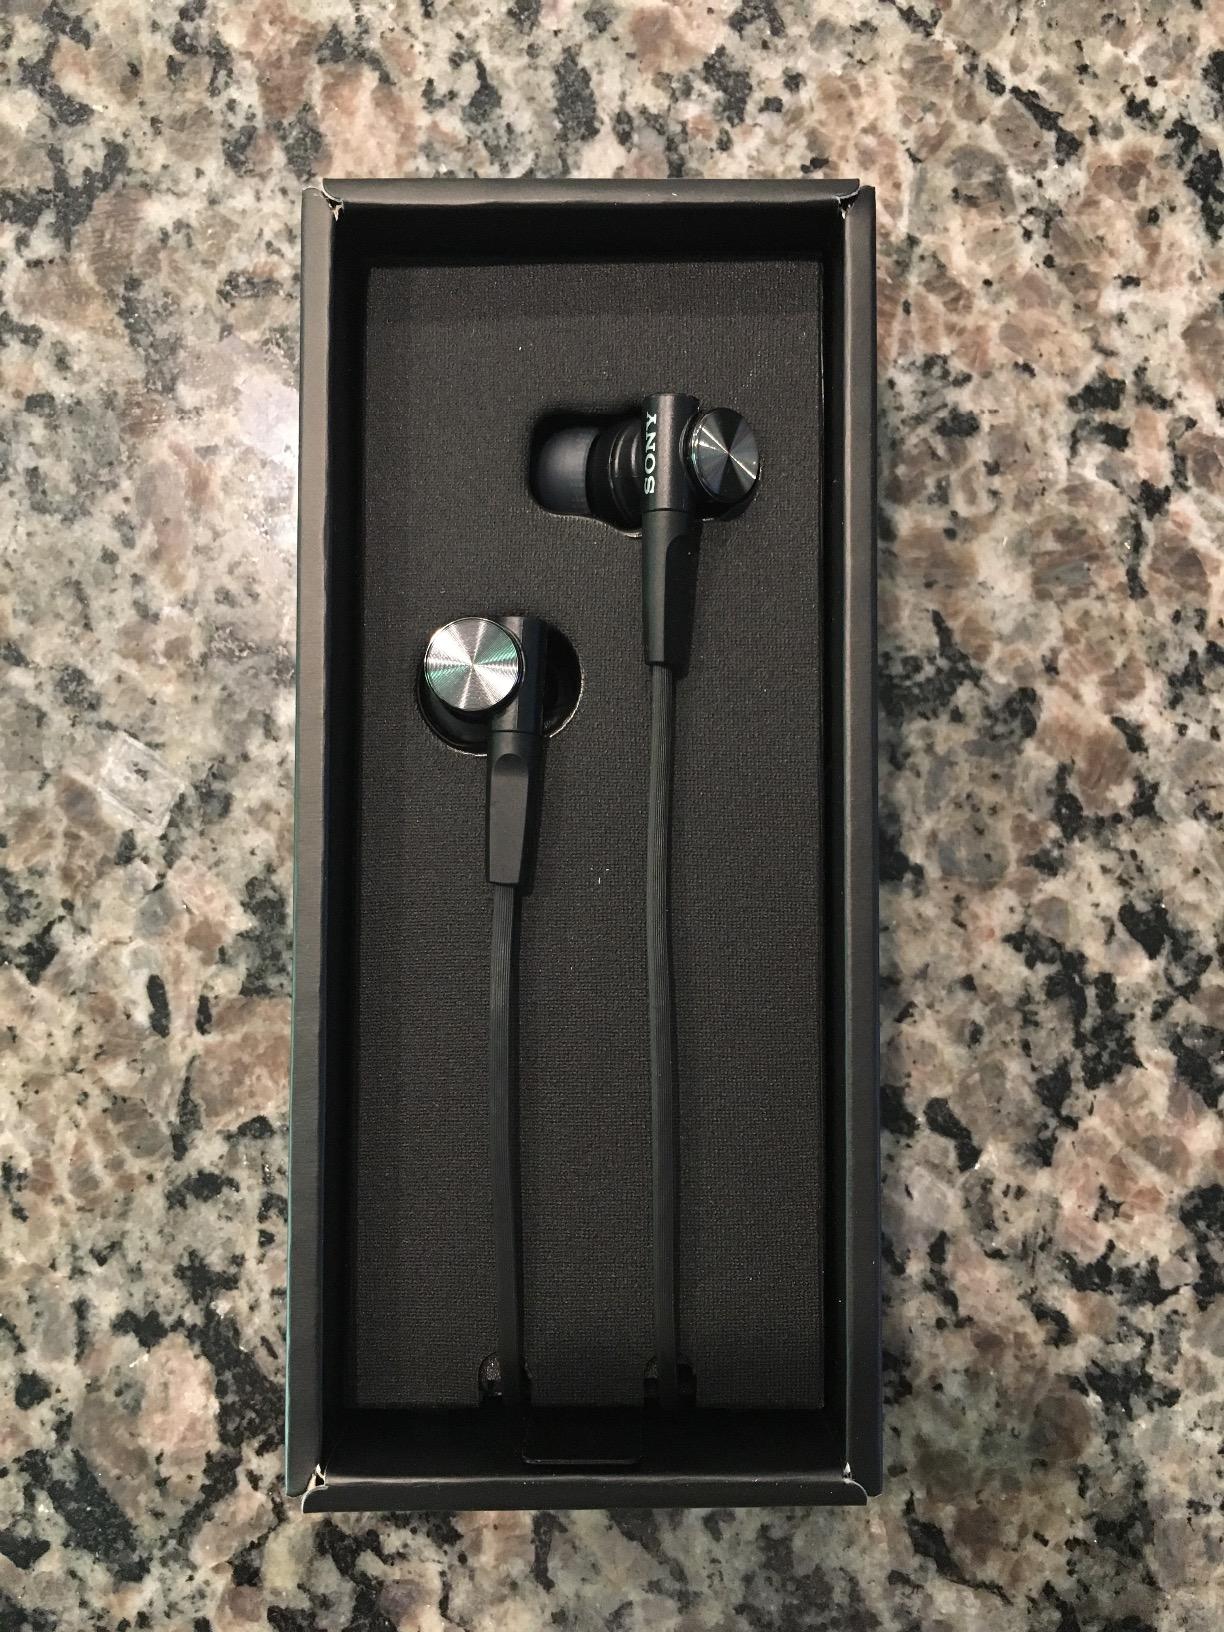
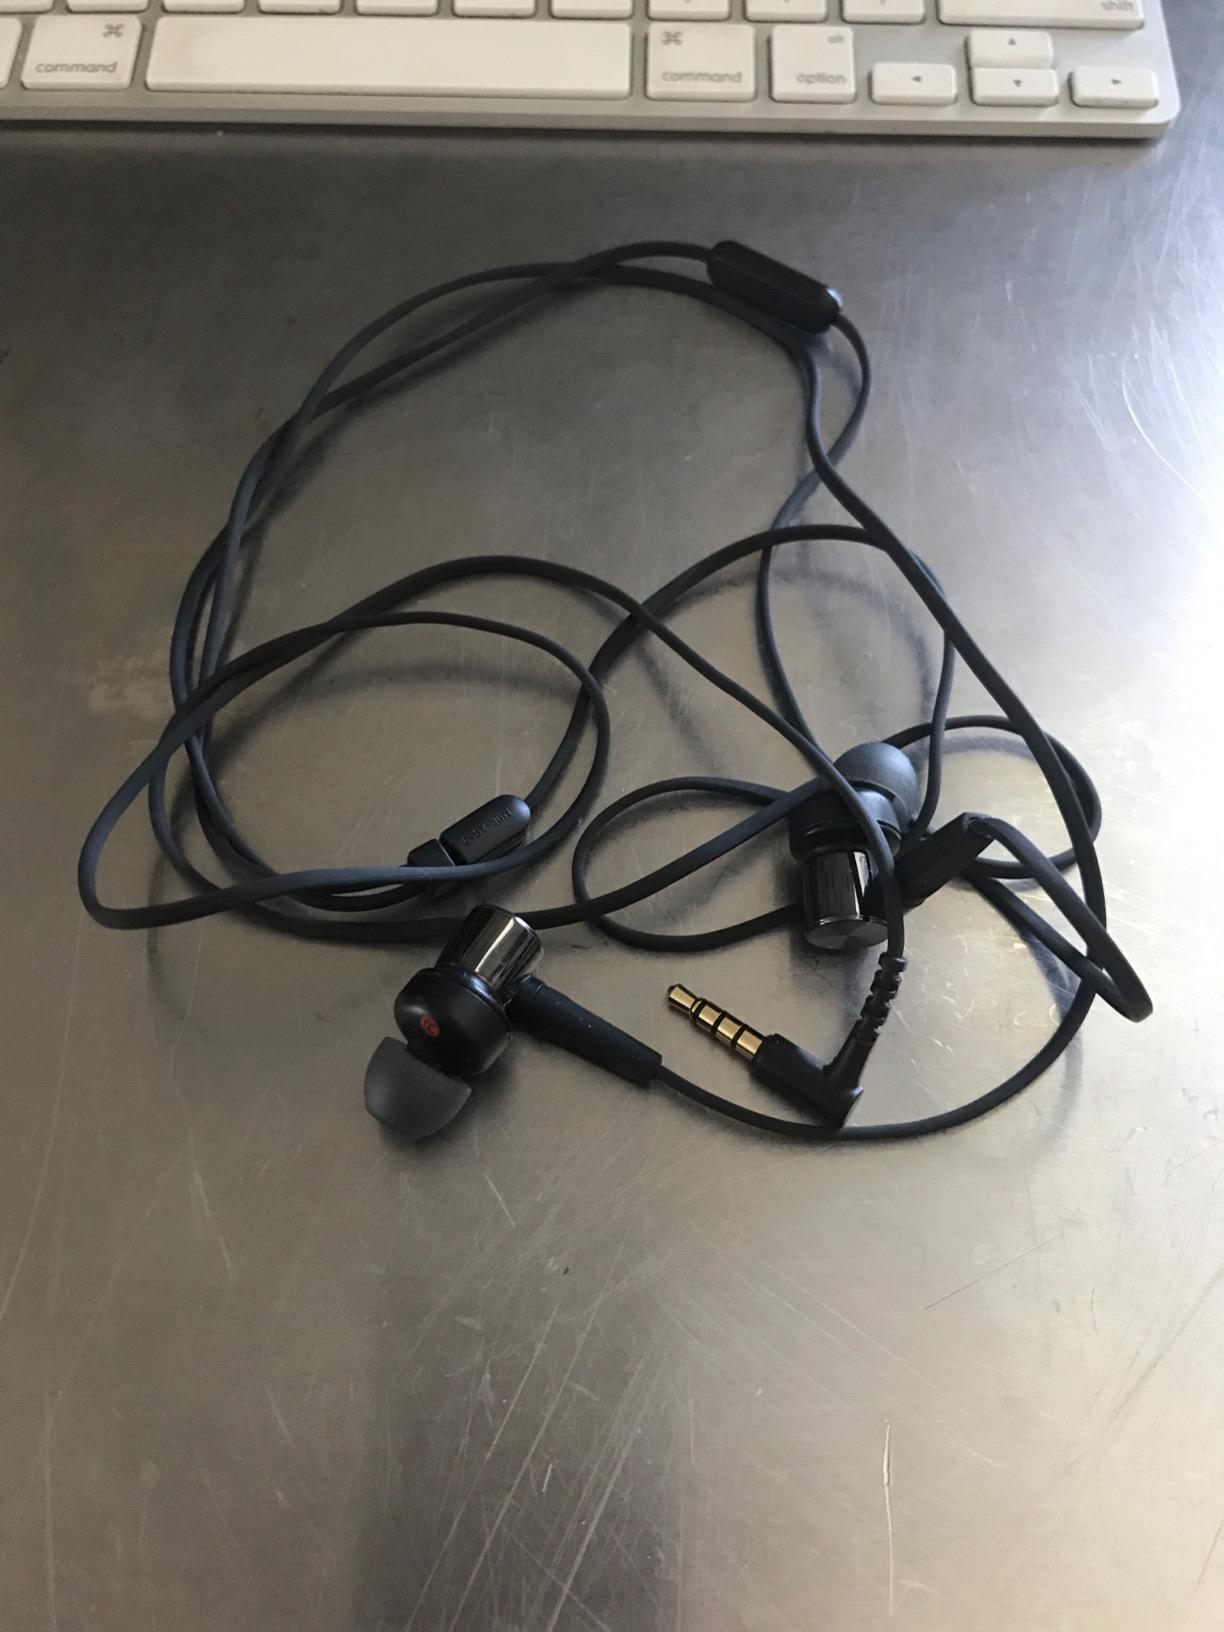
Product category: headphones
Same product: yes